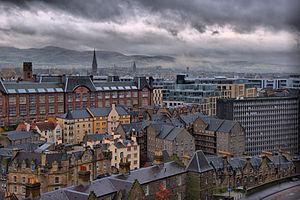
Édimbourg /edɛ̃buʁ/ est une ville d'Écosse au Royaume-Uni.